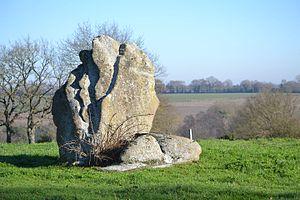
Pierre Levée de Charbonneau, la Renaudière (49).
La Pierre Levée de Charbonneau est un menhir situé à la Renaudière, dans le département français de Maine-et-Loire.